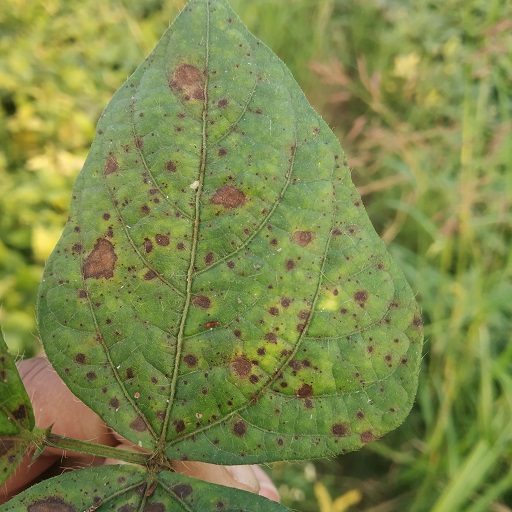
Label: Anthracnose